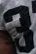
Number: 3